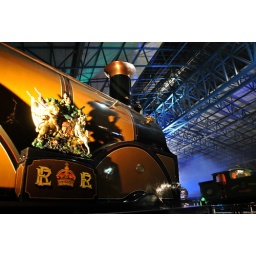
NRM in locomotive engine green